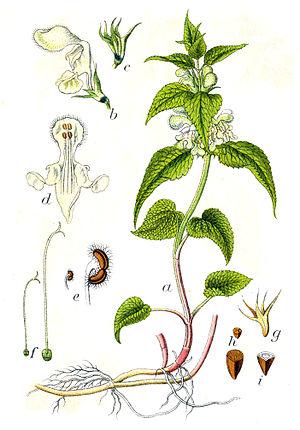
L'ortie blanche ou, mieux, le lamier blanc est une espèce de plantes herbacées de la famille des Lamiaceae. Elle est originaire de l'ensemble de l'Europe et de l'Asie occidentale. Elle croît dans des habitats variés allant de la prairie aux régions boisées, généralement sur des sols humides.